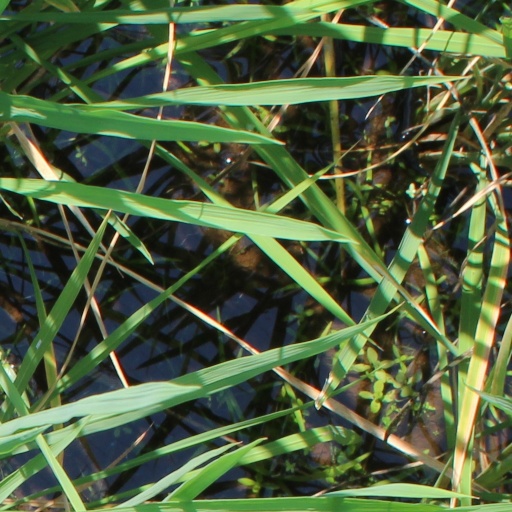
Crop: rice